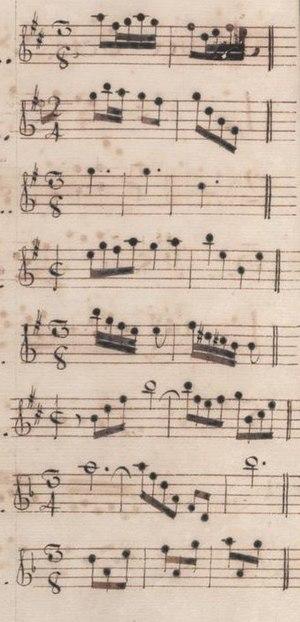
Table du volume V des manuscrits de Venise (incipit des sonates 23 à 30, K. 288 à 295).
Le tableau suivant liste les sonates pour clavier composées par Domenico Scarlatti en suivant les catalogues musicologiques, les sources manuscrites et les premières éditions ; il permet leur concordance.